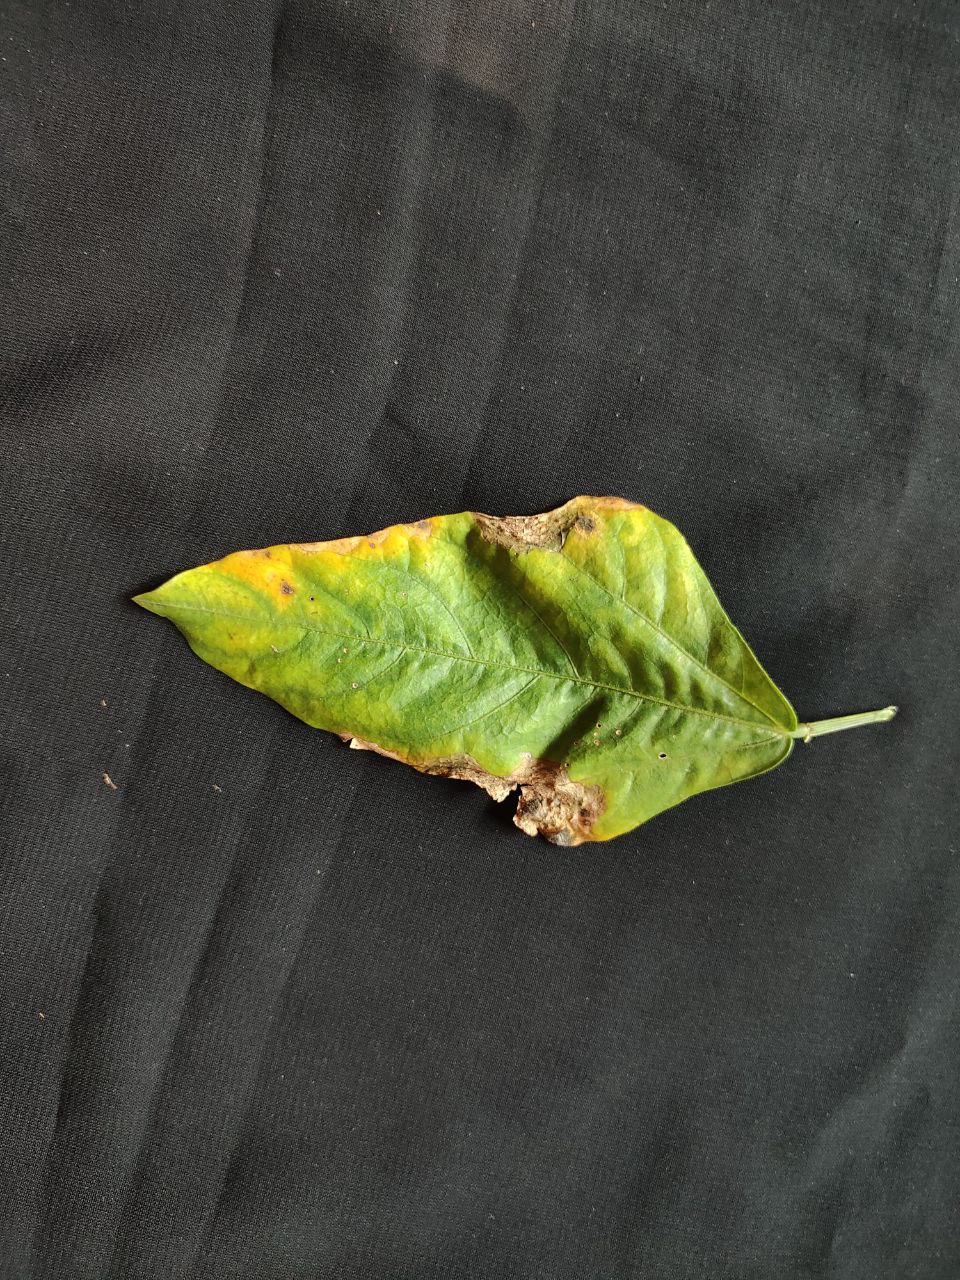
Crop: cowpea
Leaf condition: Bacterial wilt